François de Bourbon, Count of Saint-Pol

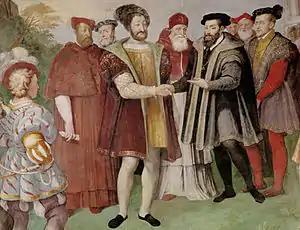
François I and the Holy Roman Emperor at the signing of the truce of Nice

The actions of François and his mother Louise, drove the "connétable" de Bourbon into treason through their hunger for his territories. From December 1522 to April 1523, it was Saint-Pol who led the attempts to reconcile his cousin Bourbon with the royal family.